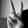
ASL letter: V